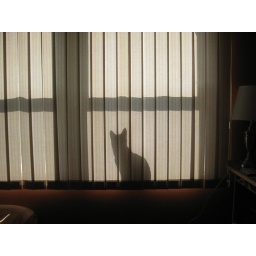
Rosemary sitting in the window on a sunny day.